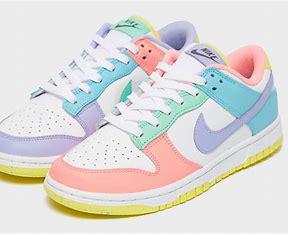
Brand: Nike
Model: Dunk